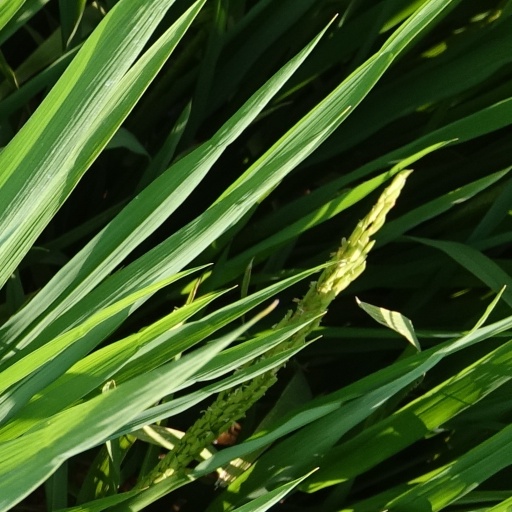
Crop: rice